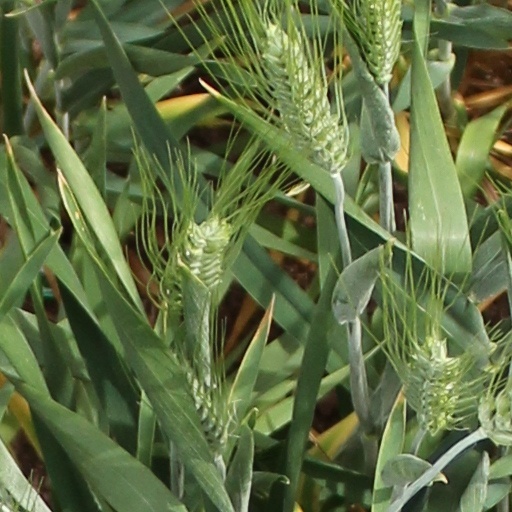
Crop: wheat